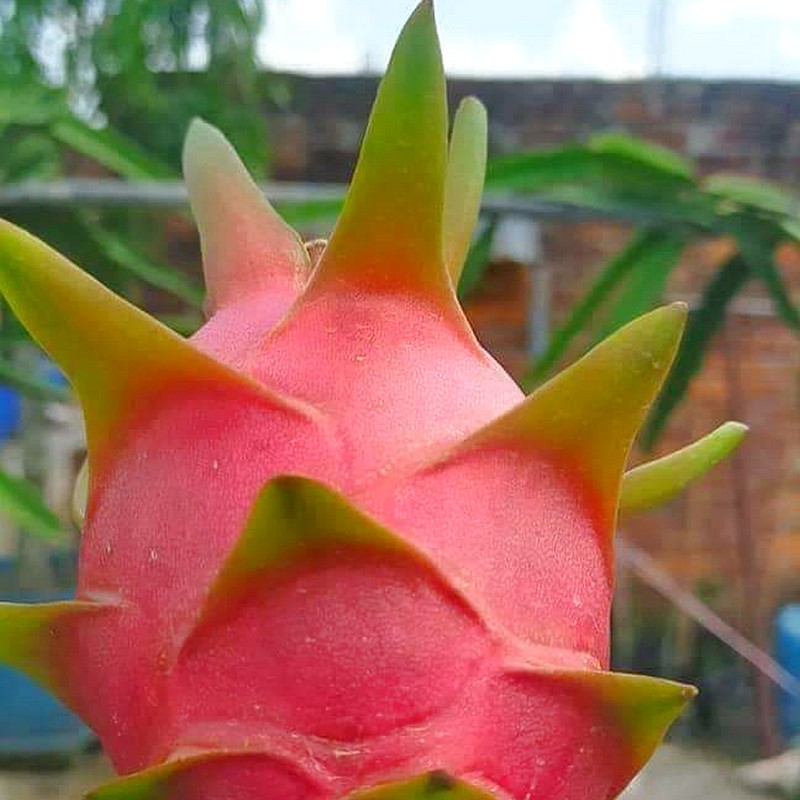
Label: Fresh Dragon Fruit